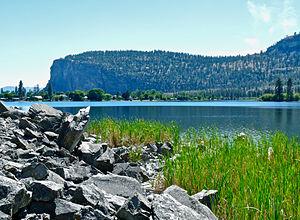
Le lac Vaseux est un lac de Colombie-Britannique, au Canada, à 329 m d'altitude.